Tengboche Monastery

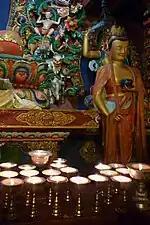
A deity in the main Sanctum

Tengboche Monastery is located on a hill at the confluence of the Dudh Kosi and the Imja Khola rivers. It lies in Khumbu district to the north east of Kathmandu on the Nepal – Tibet border. It is inhabited by sherpas ('sherpa' literally means the "easterner") who migrated from Tibet six hundred years ago. The monastery is approached by a mountain trail from Namche, via the nearest airport in Lukla connecting to Kathmandu.